Dan Rather

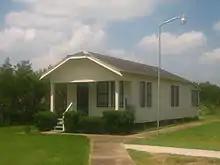
Rather's boyhood home being restored at the Wharton County Museum

Rather was born on October 31, 1931, in Wharton County, Texas, the son of Daniel Irvin Rather Sr., a ditch digger and pipe layer, and the former Byrl Veda Page. Neither of his parents completed high school; however, they were avid readers. The Rathers moved to Houston when he was a child, where Dan attended Lovett Elementary School and Hamilton Middle School. He graduated in 1950 from John H. Reagan High School in Houston where he played football. Rather aspired to be a reporter, and his mother encouraged him to attend college and to become the first person in the family to earn a college degree. He hitchhiked to Sam Houston State Teachers College in Huntsville, Texas and walked on to the school's football team.